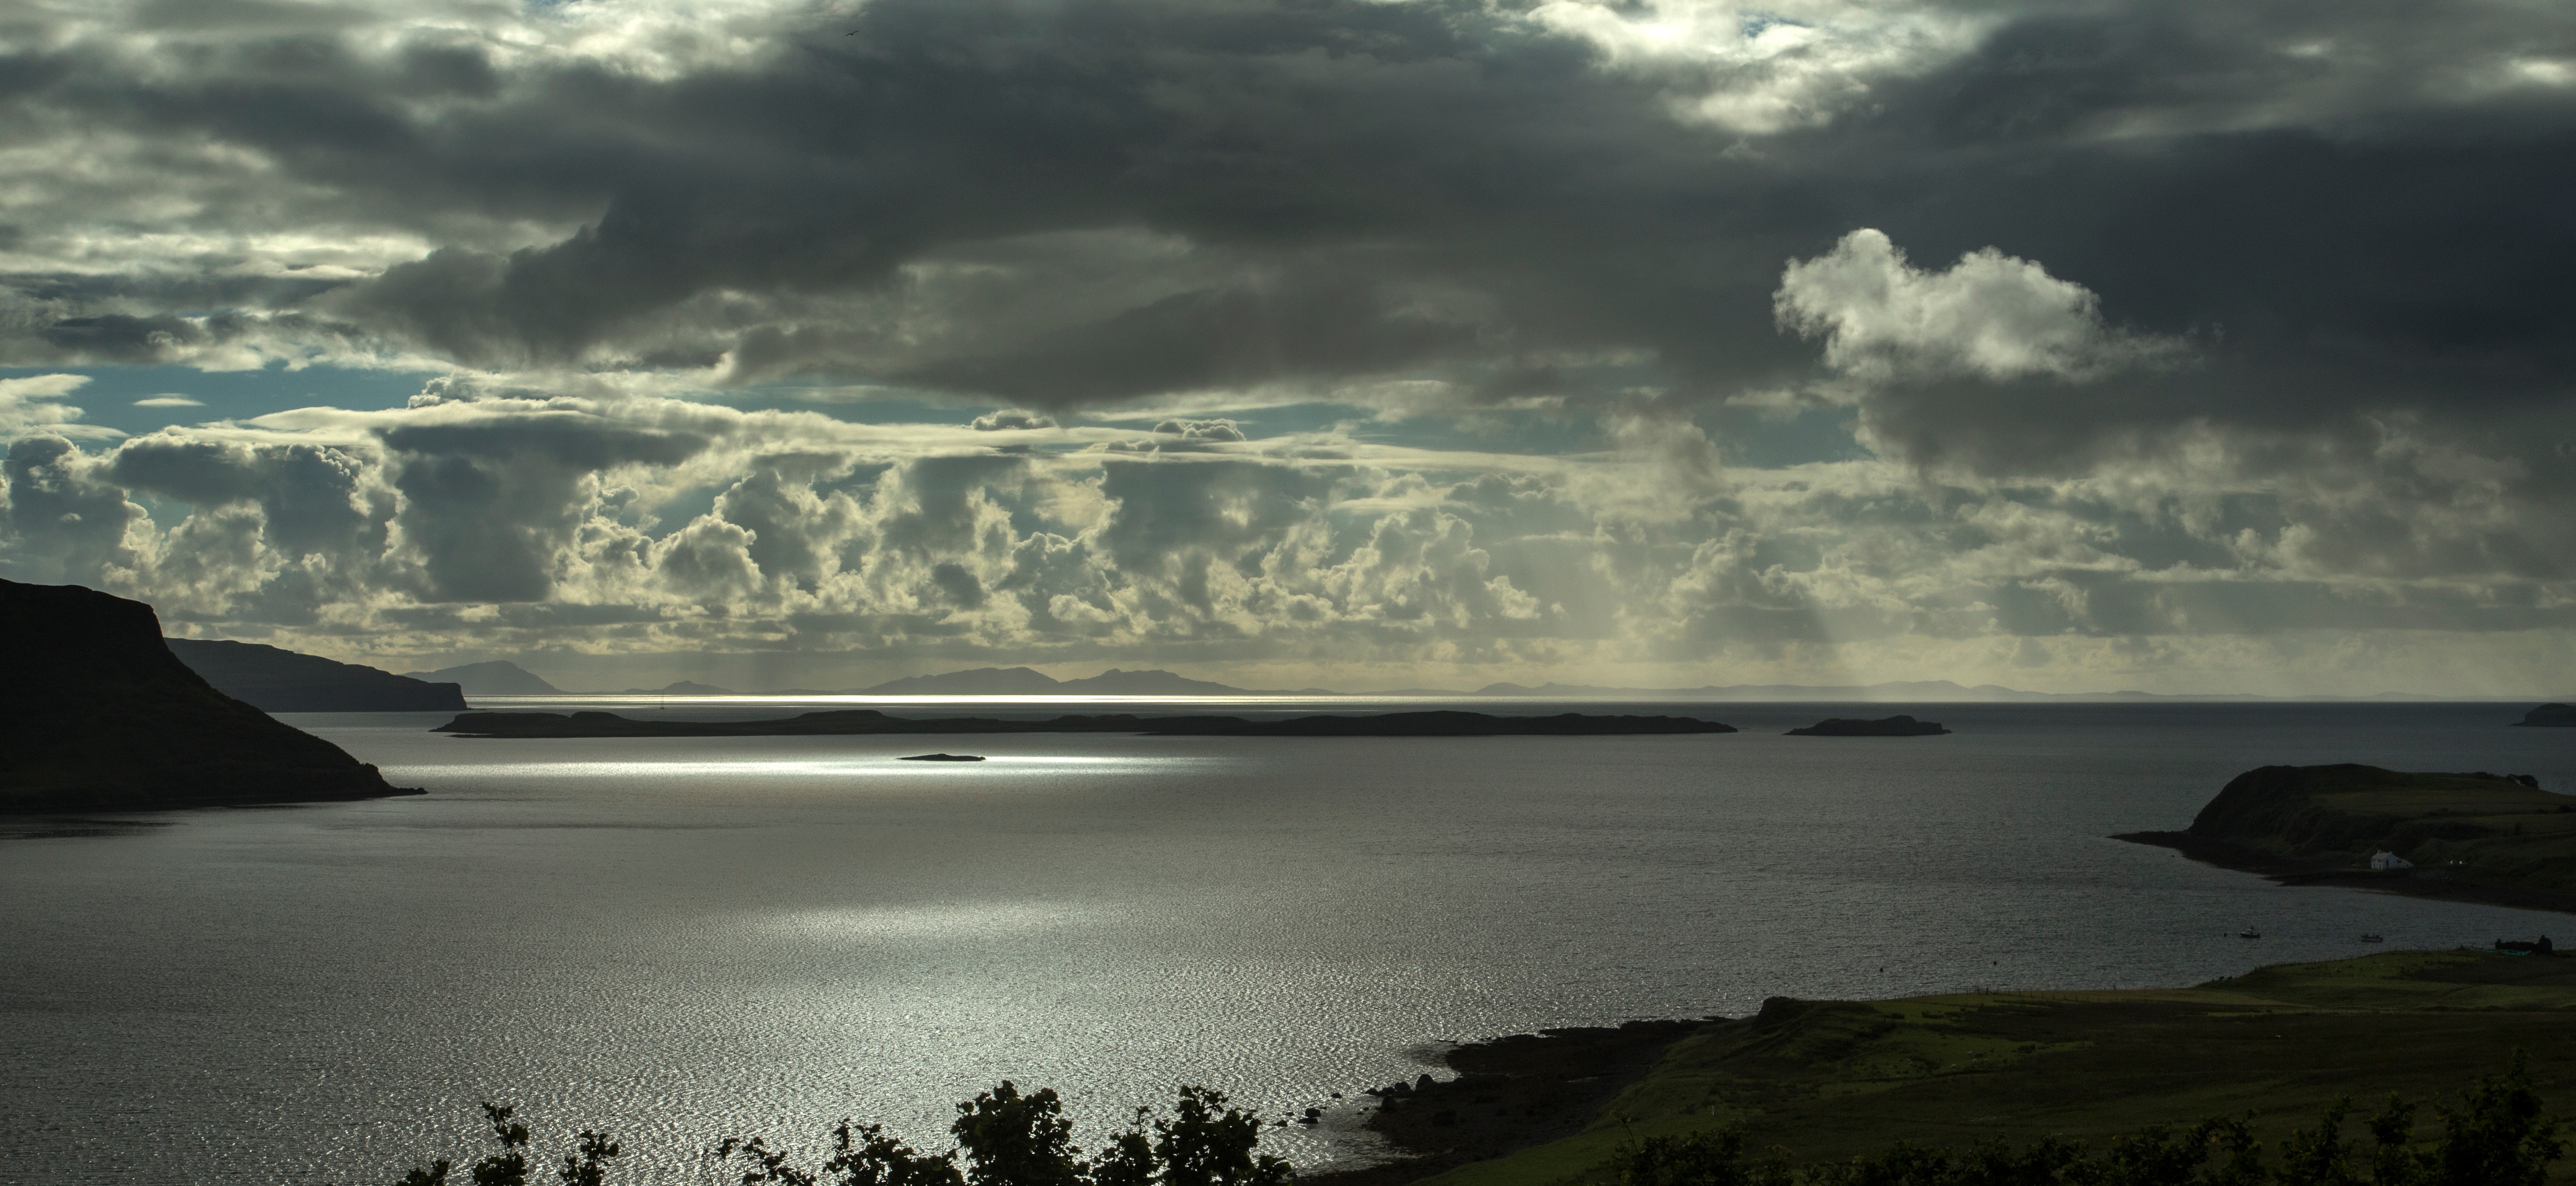
beach, sea, coast, nature, rock, ocean, horizon, cloud, sky, sunrise, sunset, sunlight, morning, shore, wave, lake, dawn, dusk, evening, cove, reflection, bay, moonlight, body of water, loch, meteorological phenomenon, atmospheric phenomenon